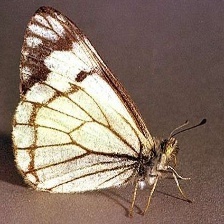
Species: PINE WHITE
Butterfly family (ImageNet category): cabbage_butterfly